Jaggu Ani Juliet

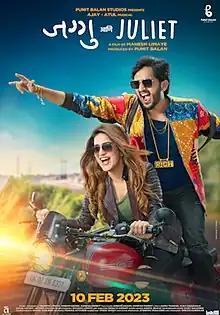
Theatrical release poster

Jaggu Ani Juliet is a 2023 Indian Marathi-language romantic comedy film directed by Mahesh Limaye. It is produced by Punit Balan Studios. The film stars Amey Wagh, Vaidehi Parashurami in leading roles. The film was theatrically released on 10 February 2023.